Grain cradle

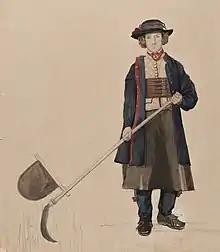
An early Swedish scythe from a painting by Per Södermark

As the cultivation of grain developed, the seasonal harvest became a major agricultural event. Grain could be pulled or, later, cut with a sickle and tied into sheaves to be threshed. The scythe improved on the sickle by giving the mower a more ergonomic stance and permitting a larger blade. However, keeping the grain stems aligned in the windrow required great skill and where these skills were less available the addition of a cradle helped to manage the grain heads, reducing the sheaver's work-load and improving efficiency at threshing. Lesser skilled mowers could harvest significantly more grain by using the cradle. Although the grain cradle was in previous use in parts of Europe it was not generally used because skilled labour was traditionally available. Between 1800 and 1840 the cradle was widely adopted in the expanding grain growing area of Midwestern United States, undergoing some refinement there and resulting in the American-pattern cradle. Fifty American patents were issued between 1823 and 1930, the first in 1823 in western New York state and the last in 1924 in West Virginia peaking between 1875 and 1900.